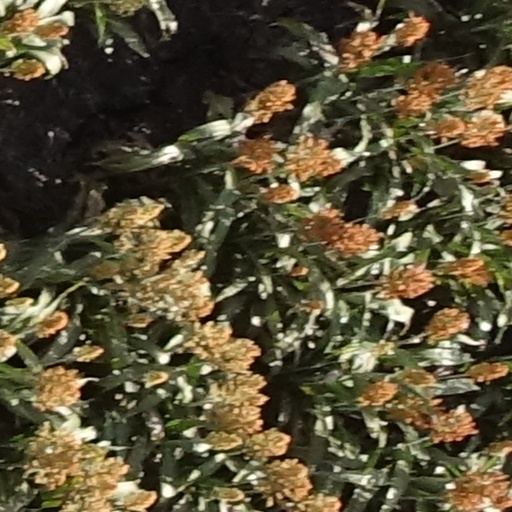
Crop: sorghum